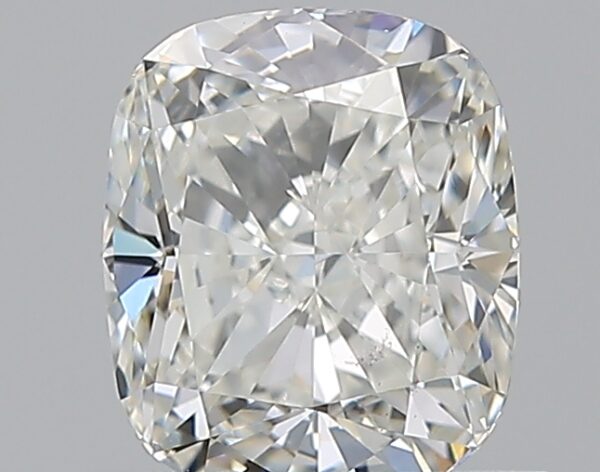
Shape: cushion
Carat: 1.01
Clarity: VS2
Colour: H
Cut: EX
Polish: EX
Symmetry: EX
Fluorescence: N
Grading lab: GIA
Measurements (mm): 6.2 x 5.32 x 3.61